Federal Emergency Management Agency

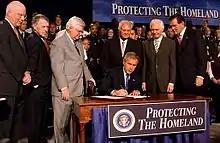
President George W. Bush signs the Homeland Security Appropriations Act of 2004.

Following the attacks of September 11, 2001, Congress passed the Homeland Security Act of 2002, which created the Department of Homeland Security (DHS) to better coordinate among the different federal agencies that deal with law enforcement, disaster preparedness and recovery, border protection and civil defense. FEMA was absorbed into DHS effective March 1, 2003. As a result, FEMA became part of the Emergency Preparedness and Response Directorate of Department of Homeland Security, employing more than 2,600 full-time employees. It became Federal Emergency Management Agency again on March 31, 2007, but remained in DHS.